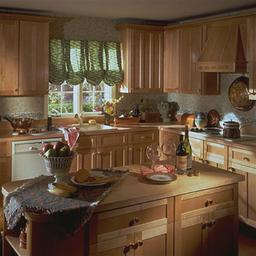
Room type: kitchen